Otto von Kerpen

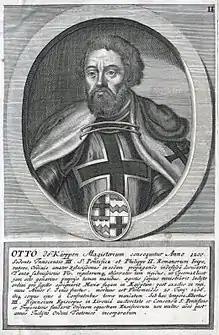
Otto von Kerpen

Otto von Kerpen (died 1208) was the second Grand Master of the Teutonic Knights.